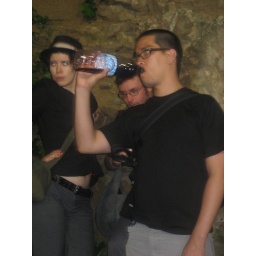
wine in a water bottle